Canadian Chinese cuisine

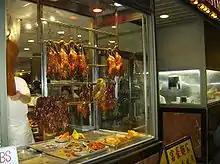
Roasted geese on display in Toronto's Old Chinatown

A vast majority of towns and cities in most of Canada have at least one Canadian Chinese restaurant. Many towns that cannot support a single franchise restaurant still have at least one thriving Chinese restaurant. Many independent restaurants in larger cities have found their business shrinking as delivery chains and buffets squeeze out traditional sit-down restaurants.